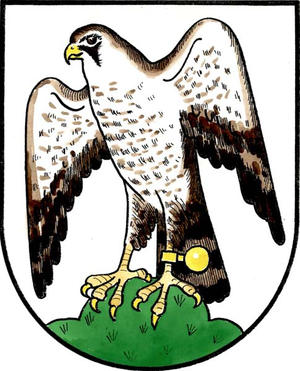
Sokolov est une ville de la région de Karlovy Vary, en Tchéquie, et le chef-lieu du district de Sokolov. Sa population s'élevait à 23 033 habitants en 2020.